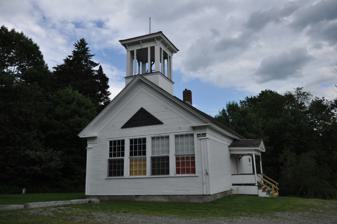
Building: District Number Four School
Country: United States of America
Year built: 1859
United States historic place District Number Four School U.S. National Register of Historic Places Show map of Vermont Show map of the United States Location 116 N. Craftsbury Rd., Craftsbury, Vermont Coordinates 44°38′16″N 72°22′31″W / 44.63778°N 72.37528°W / 44.63778; -72.37528 Area less than one acre Built 1859 ( 1859 ) Architectural style Greek Revival MPS Educational Resources of Vermont MPS NRHP reference No. 01000825 Added to NRHP August 2, 2001 The District Number Four School is a historic district school building at 116 North Craftsbury Road in Craftsbury, Vermont .  Built about 1859, it saw continuous use as a school building until 1980, and was soon afterward converted into a private residence.  It was listed on the National Register of Historic Places in 2001. Description and history The former District Number Four School stands on the western outskirts of Craftsbury village, on the north side of North Craftsbury Road across the street from the former Methodist church, which has been enlarged to serve as the village's elementary school.  It is a single-story wood-frame structure, with a gabled roof, clapboarded exterior, and 20th-century concrete foundation.  It has a central chimney, and an open square belfry at the street-facing gable end.  It has Greek Revival styling, consisting of corner pilasters and an entablature that runs beneath the eaves.  Windows are arranged on the gable ends as bands of sash windows.  The interior, originally housing two classrooms, retains a number of original features despite the residential conversion, including bead-board wainscoting.  The entrance is located near the center of the south side, sheltered by a gable-roofed porch supported by bracketed posts. The school was built about 1859, most likely not long after Craftbury's fourth school district purchased the land on which it stands.  The principal alterations during its use as a school came in the late 1920s, when its original window pattern was replaced by the present one in order to meet new state standards for lighting and ventilation.  In 1963 the adjacent Methodist church building (built 1854) was taken over by the town after it was vacated by the congregation, and was adapted for use to meet increasing enrollment in the school; the original school building continued to serve the lower grades until 1980.  It was converted into a residence in 1982. See also National Register of Historic Places listings in Orleans County, Vermont References